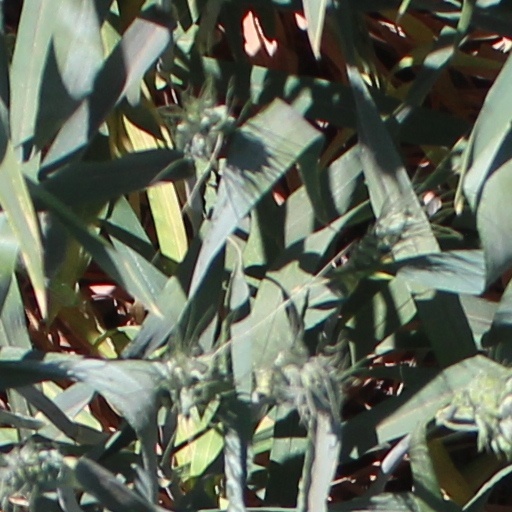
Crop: wheat